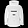
Label: Coat